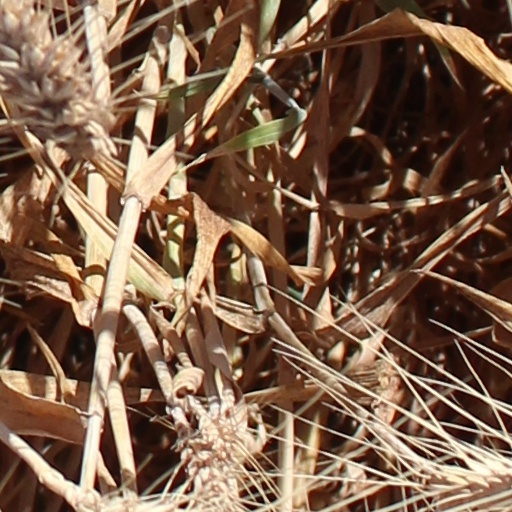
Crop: wheat